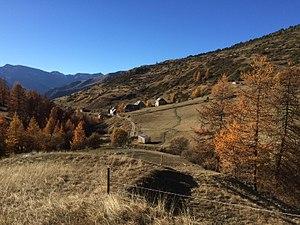
La bute du premier plan portait anciennement au XIXs la plus haute maison du quartier disparu “Pontey” (5 maisons et un moulin en 1754). En haut à droite entre les mélèzes le nouveau chateau-d'eau, bassin d'eau potable avec traitement UV (il est aussi la réserve incendie). La petite cabane au centre fut construite (probablement vers 1900) pour abriter un binôme de douaniers contrôlant l'arrivée d'Italie.
Fouillouse est un hameau des Alpes-de-Haute-Provence sur la commune de Saint-Paul-sur-Ubaye.